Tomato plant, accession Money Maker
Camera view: tilt-top (135 deg); turntable rotation: 120 degrees
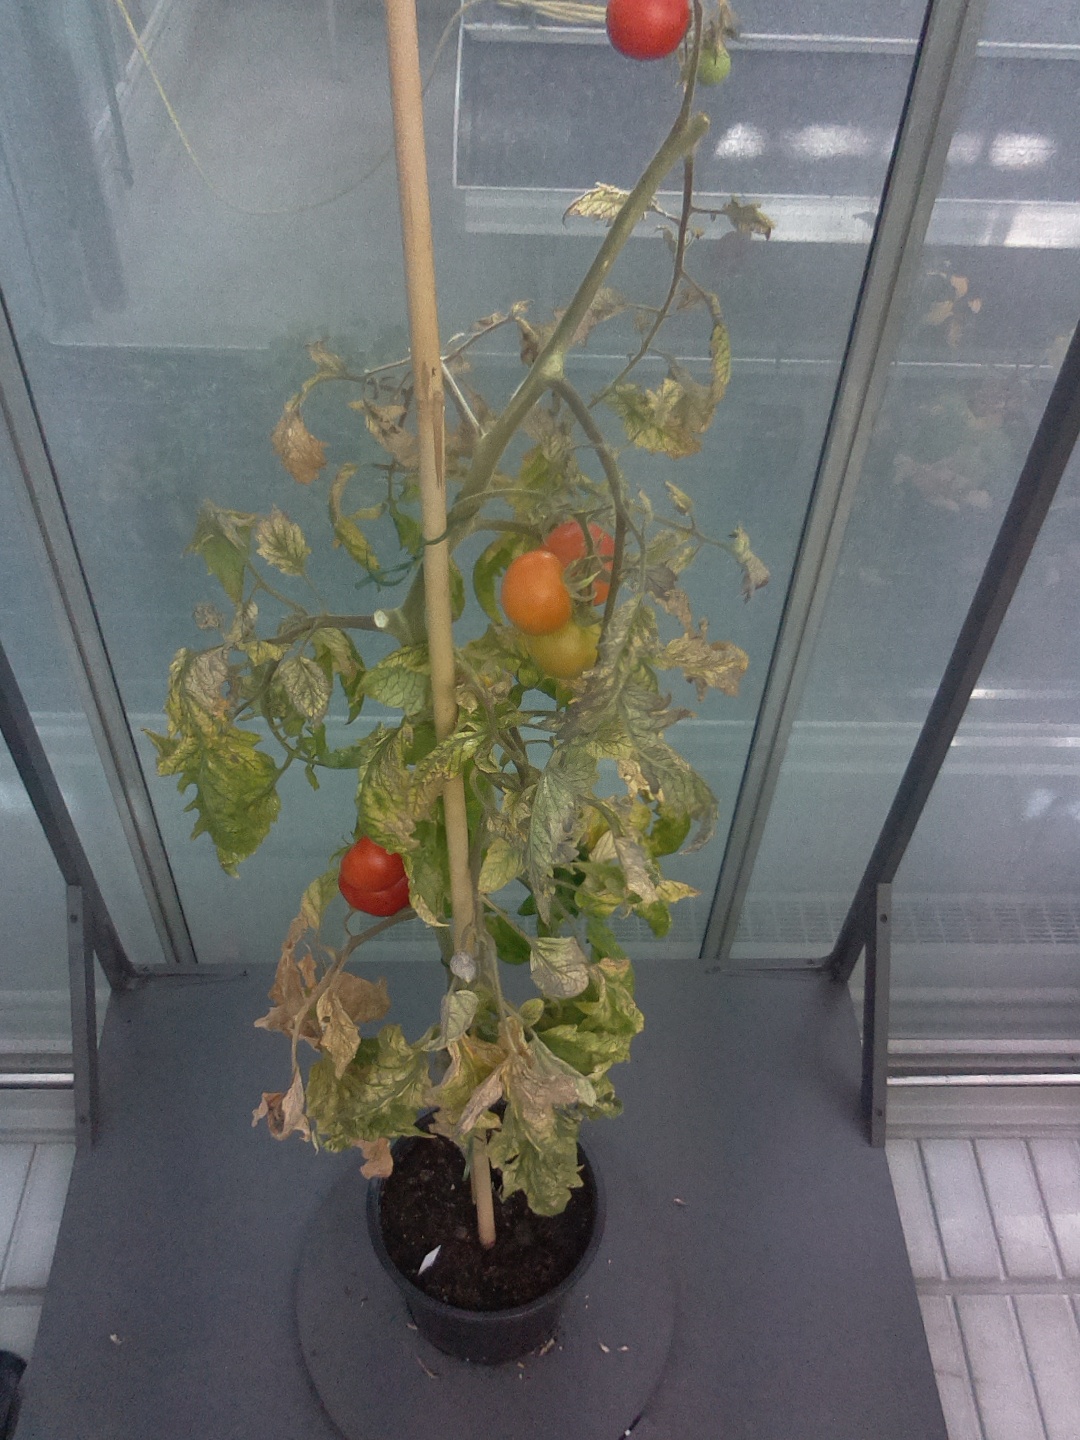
BBCH growth stage 88: 80%-90% of fruits show typical fully ripe color